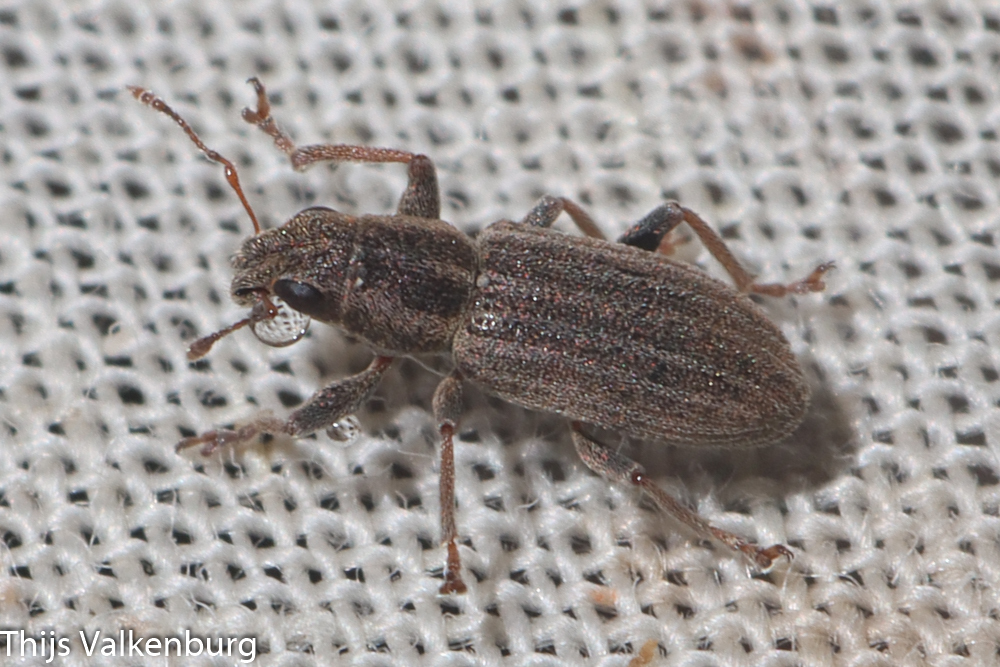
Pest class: pea_leaf_weevil